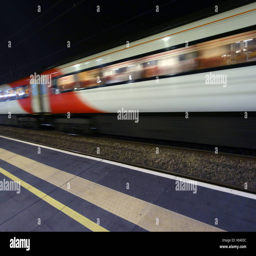
train speeds through a station at night